William Henry Skinner

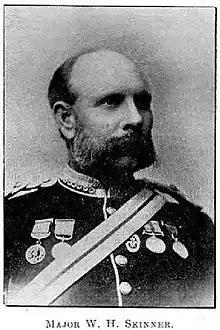
Major William Henry Skinner

William Henry Skinner (1838–1915) was a Welsh-born architect who migrated to New Zealand, and reached the rank of major in the Royal Rifle Volunteers. His notable buildings included the Evening Star office, Onehunga Woollen Works, the Grand Hotel, the Northcote Tavern and St Paul's churches in Auckland, and St James' Union Church in Thames, New Zealand.